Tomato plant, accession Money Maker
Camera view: tilt-top (135 deg); turntable rotation: 270 degrees
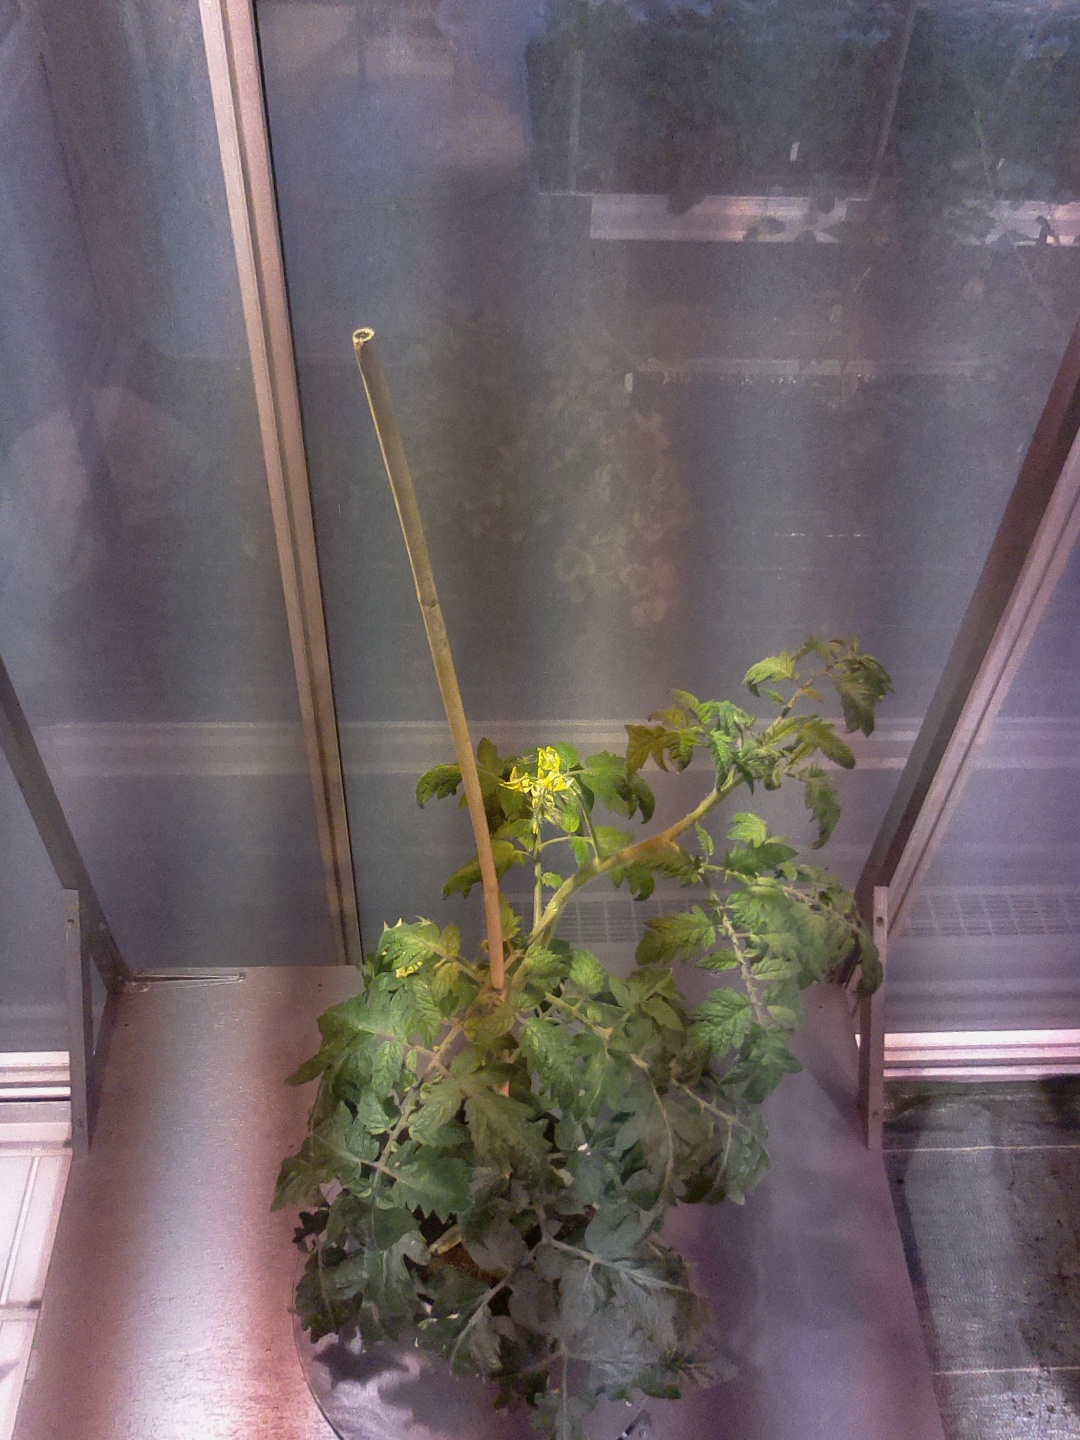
BBCH growth stage 68: Full flowering, 80%-90% of flowers open, more petals falling